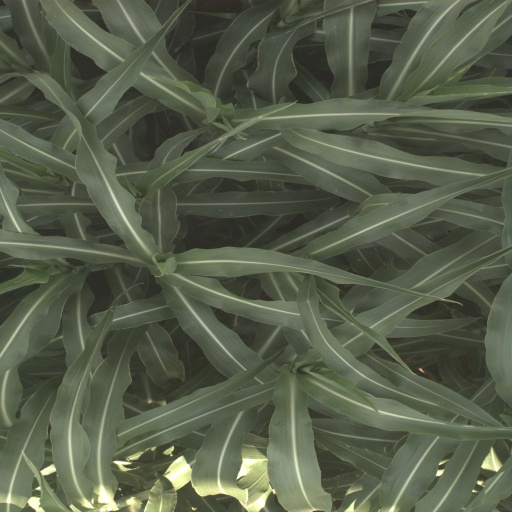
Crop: sorghum